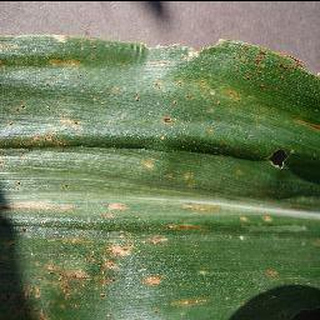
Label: corn_cercospora_leaf_spot